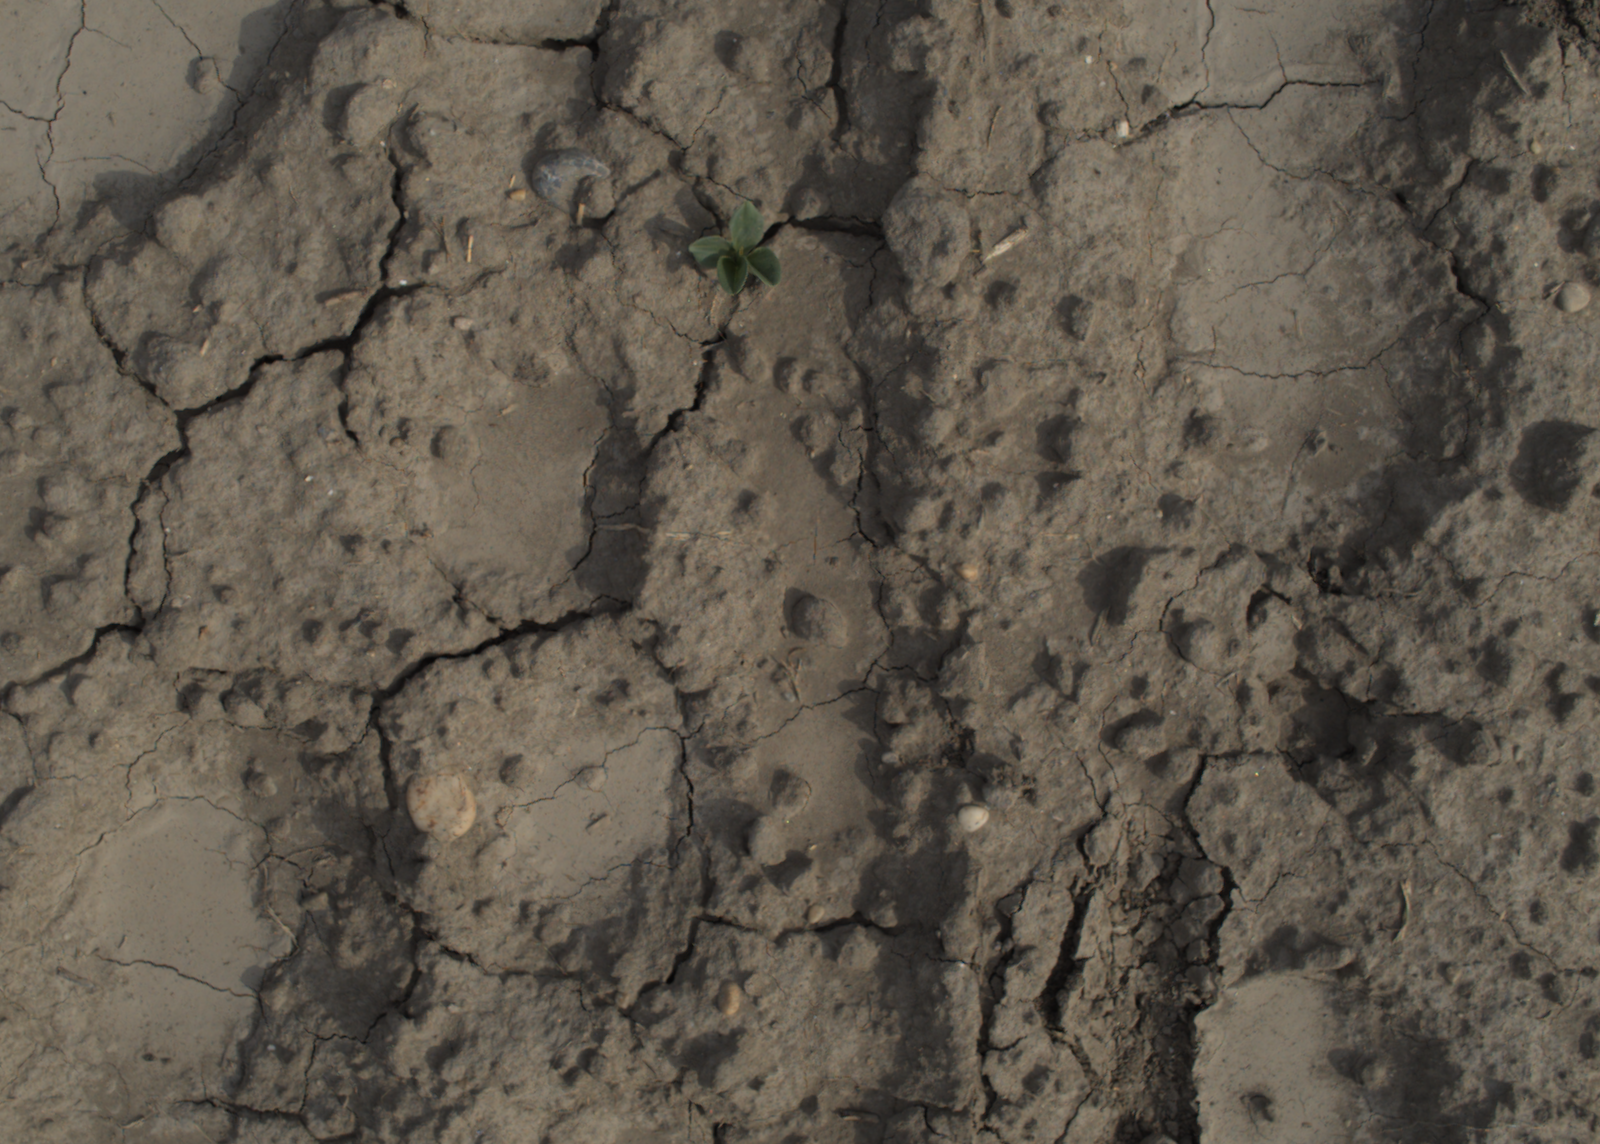
Capture date: 16.09.2021 11:06:13
Weather: mixed
Wind: light
Seeding date: 02.09.2021
Plant canopy height (mm): 957